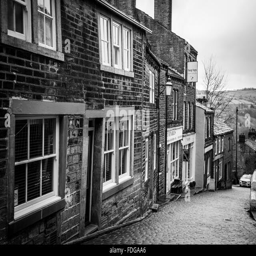
the main street in the village